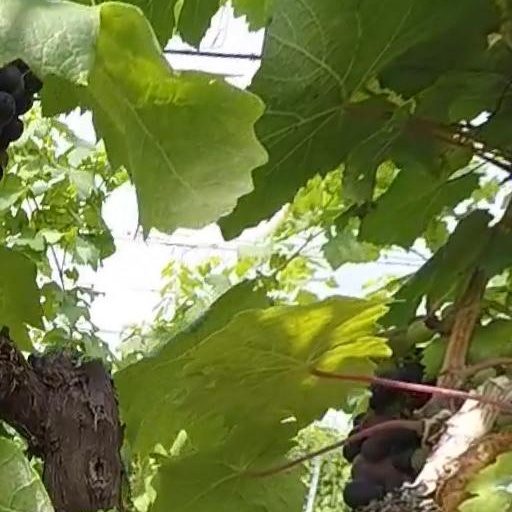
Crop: grape